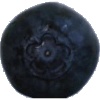
Label: Blueberry 1